Signe Paterson

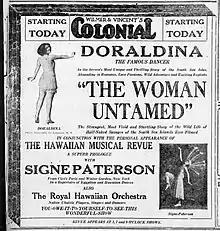
Signe Paterson in a 1921 advert

Following her early success, she traveled to Paris where she performed on the stage at venues including Ciro's Paris and received top billing. She mingled in upper class and high society circles and was friendly with Grand Duke Boris of Russia, who regularly came to see her perform, as well as Alexander Montagu, the Duke of Manchester. Back in America, she taught society figures to dance in Newport, Palm Beach, and New York City, including Edith Rockefeller McCormick, who she taught to tango.